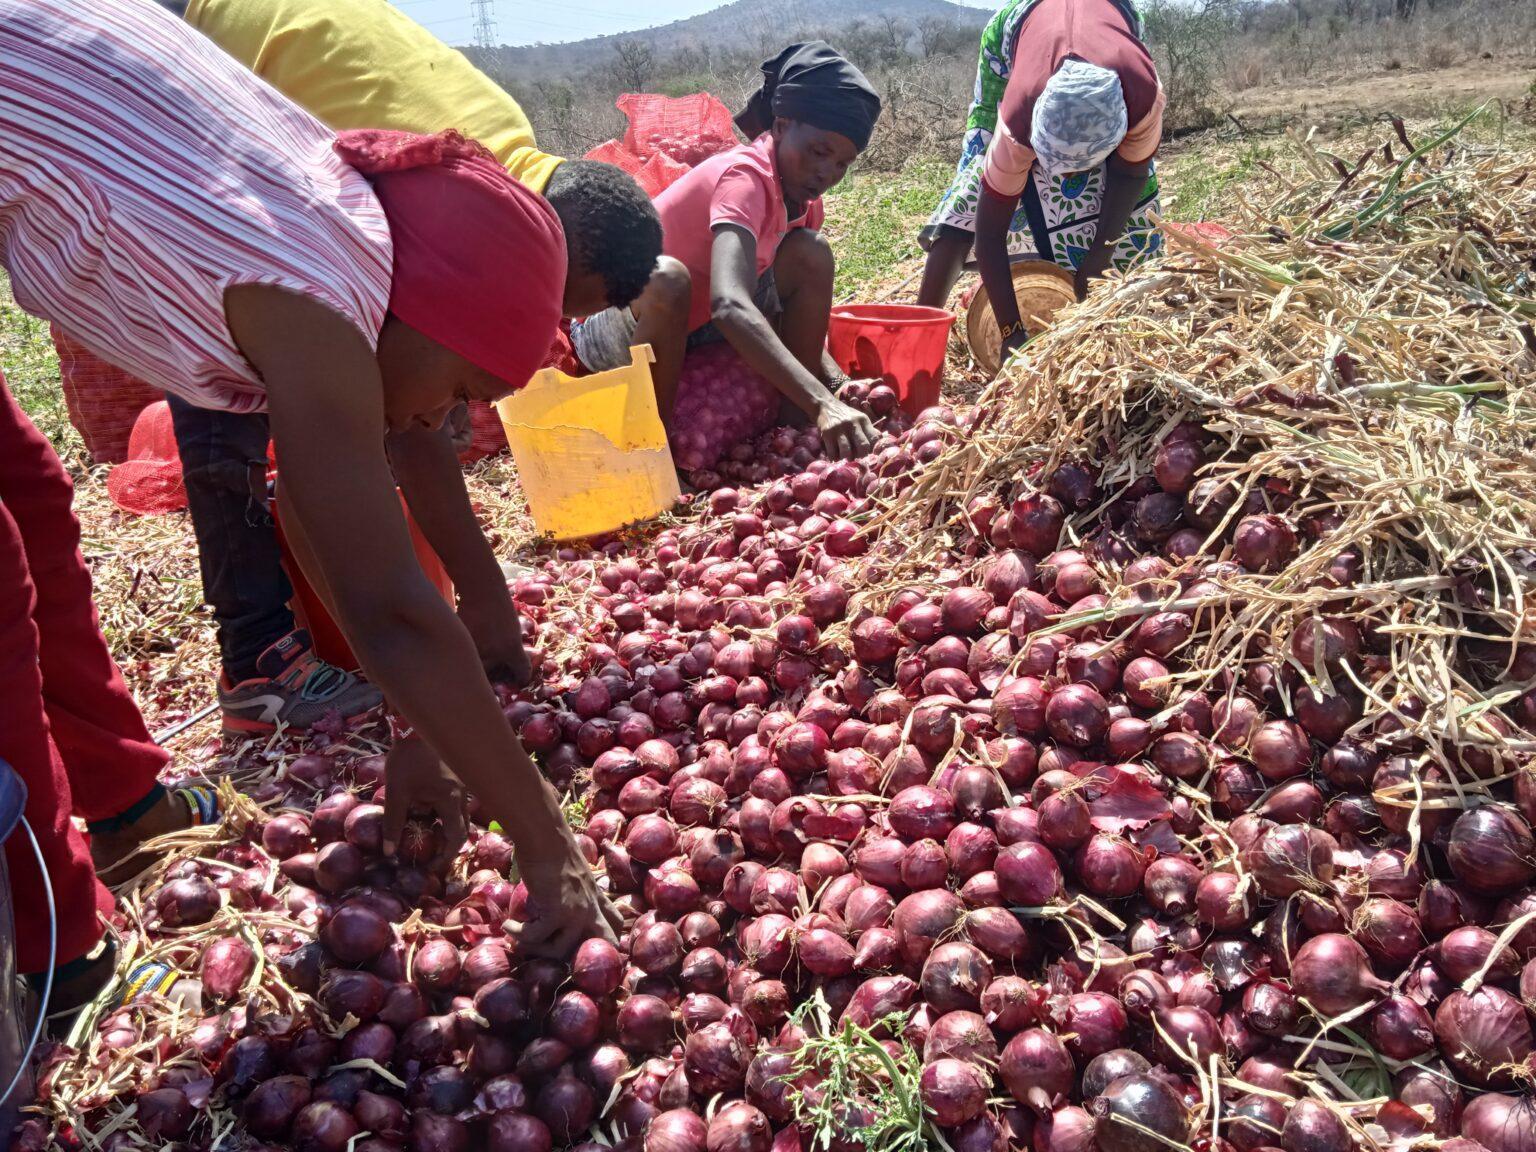
Wakulima mbalimbali walioinama na kukusanya vitunguu tayari kuviweka kwenye magunia ili kupelekwa sokoni kwa mauzo, nyasi zilizotolewa kwenye mazao hayo zimekusanywa pembeni kwa ajili ya mbolea.